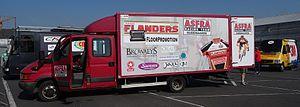
Reportage réalisé le samedi 17 mai à l'occasion du départ du Grand Prix Criquielion 2014 à Boussu, Belgique.
L'équipe cycliste Asfra Racing Oudenaarde est une équipe cycliste belge basée à Audenarde.